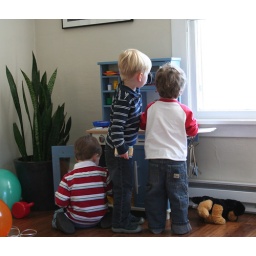
three boys in the kitchen